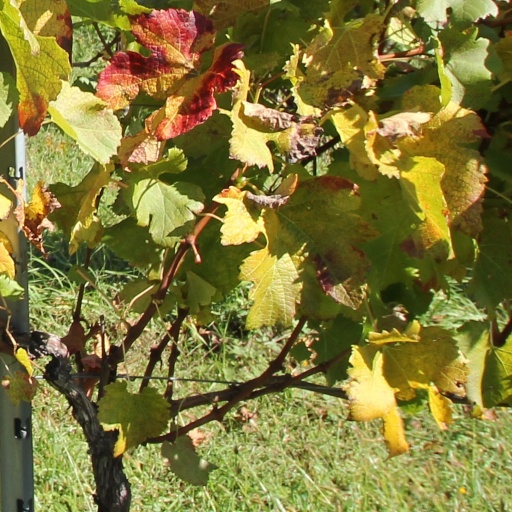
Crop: grape